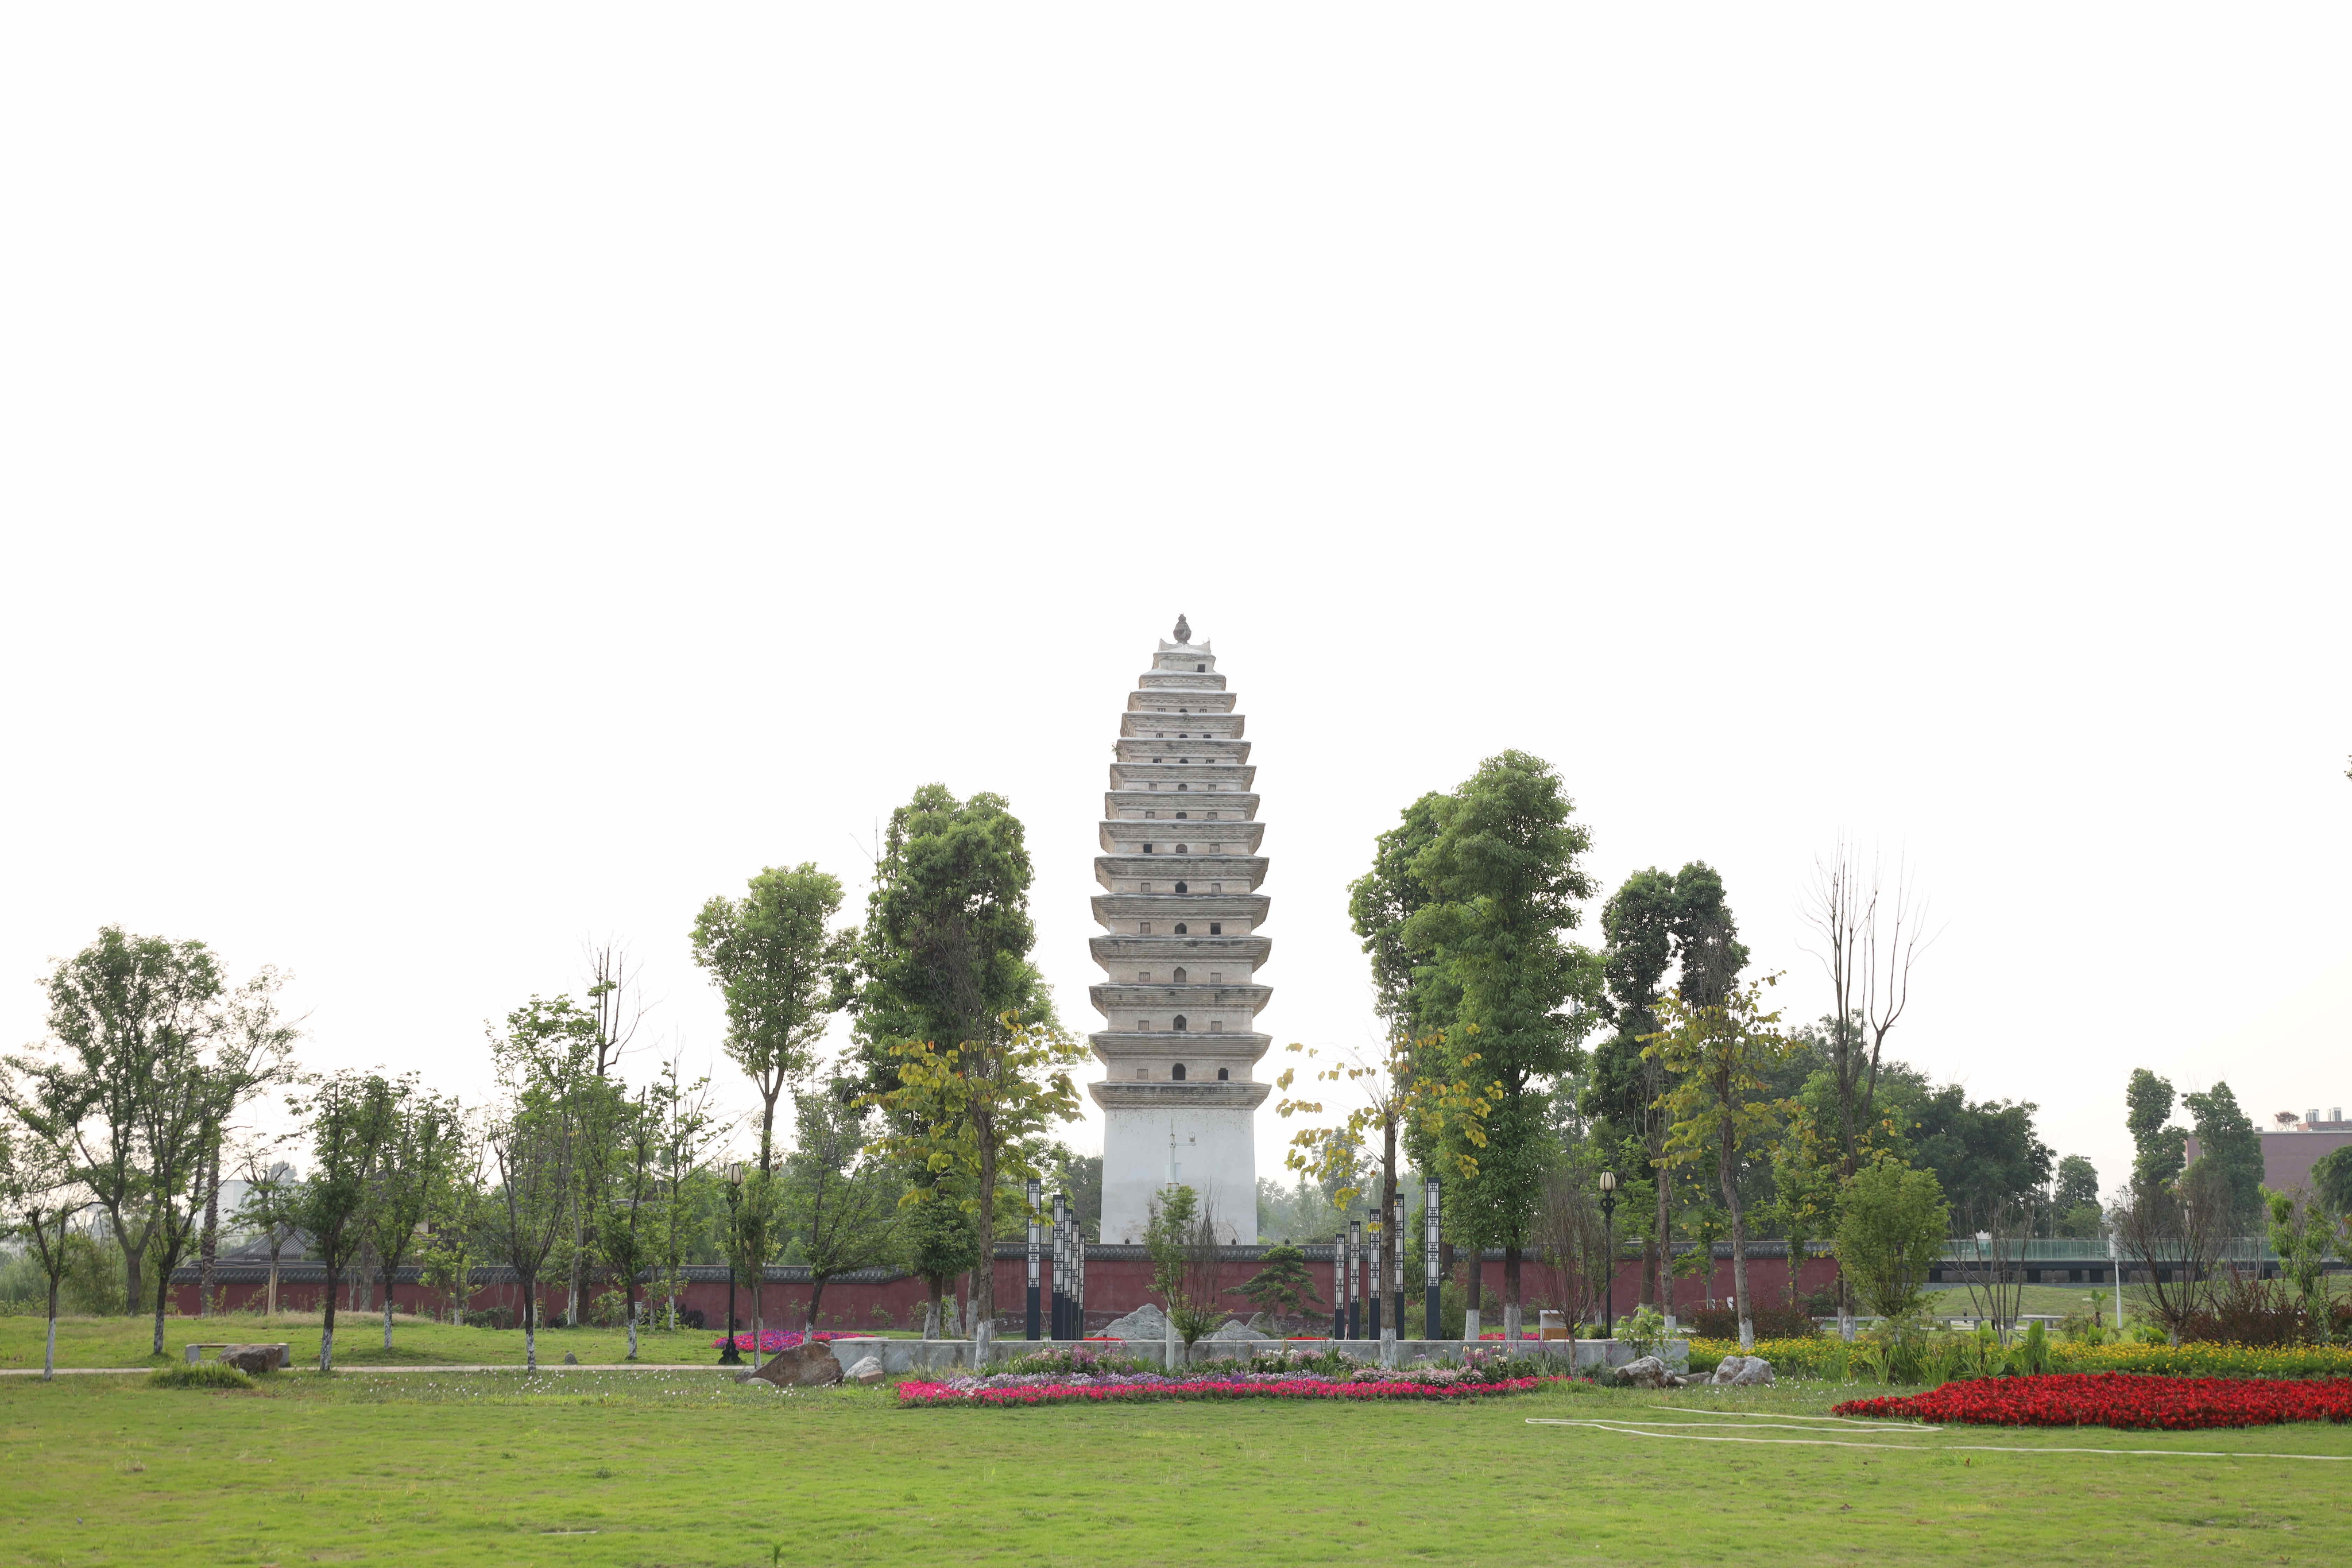
地标名称：丹棱白塔
所在城市：眉山市·丹棱县